Mike Wood (baseball)

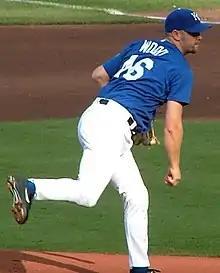
Wood with the Kansas City Royals in 2004

Michael Burton Wood (born April 26, 1980) is an American former professional baseball pitcher. He played all or parts of five seasons in Major League Baseball (MLB), and one in Nippon Professional Baseball (NPB), from 2003 to 2008.